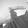
ASL letter: G